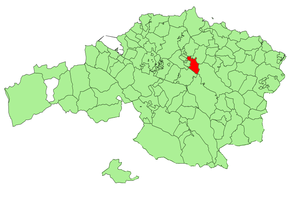
Morga est une commune de Biscaye dans la communauté autonome du Pays basque en Espagne.